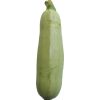
Label: Zucchini 1